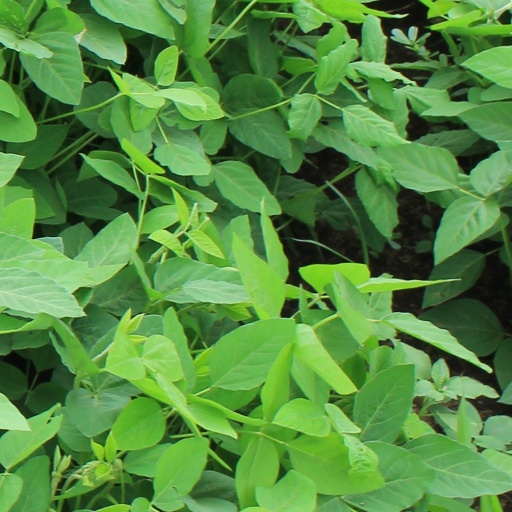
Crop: soybean